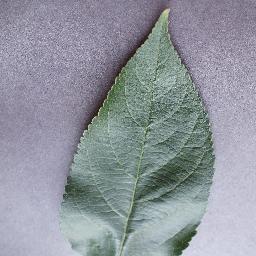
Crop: apple
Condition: healthy